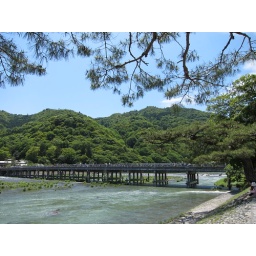
The Togetsu-kyo bridge spans the Oi river in Arashiyama, Kyoto. This place must be amazing during autumn.